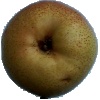
Label: pear_forelle